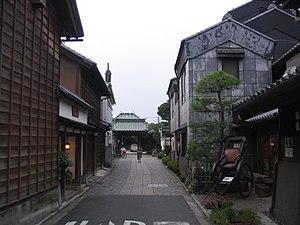
Kawagoe est une ville située dans la préfecture de Saitama, au Japon.
Les 100 paysages de l'ère Heisei sont une sélection de paysages du Japon effectuée par le journal japonais Yomiuri shinbun en 2009.